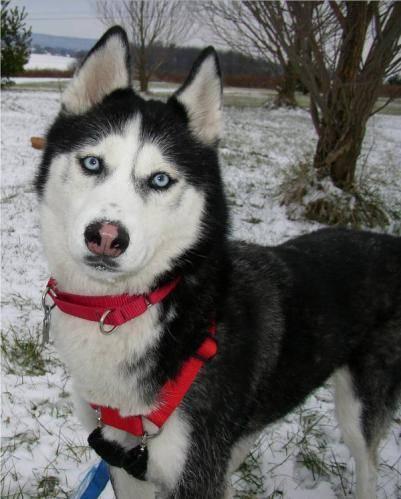
dog